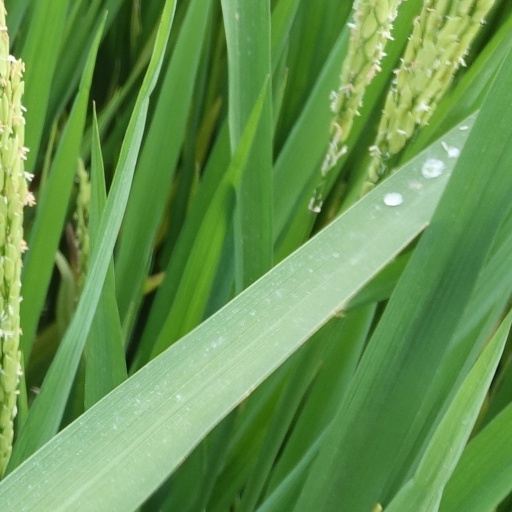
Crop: rice